Joel Padilla Peña

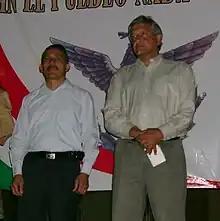
Joel Padilla Peña (left) with Andrés Manuel López Obrador

Joel Padilla Peña (born 22 July 1959) is a Mexican politician affiliated with the Labor Party serving as a senator from the state of Colima. He also was a proportional representation federal deputy in the LIX Legislature.